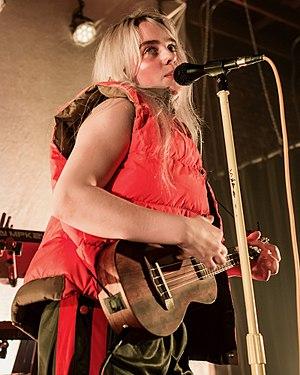
Billie Elish Sofiane sofxane lpb ines elle pue